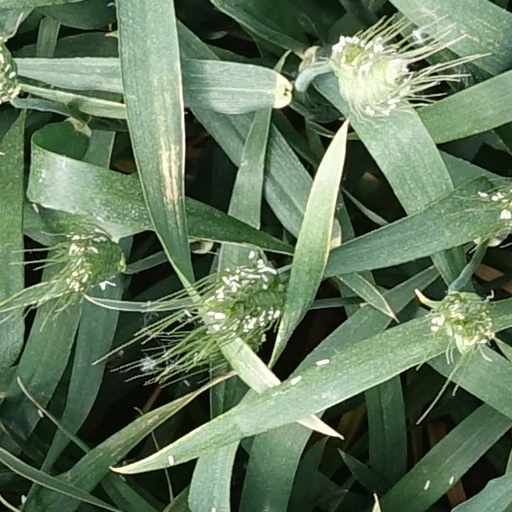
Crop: wheat